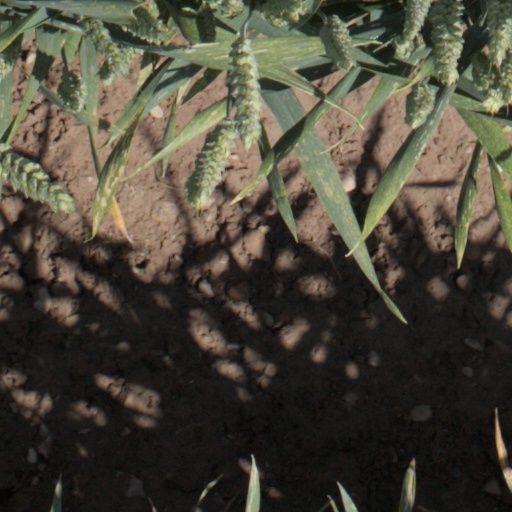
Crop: wheat